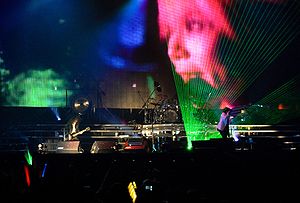
Hide (musiker)
Koncert med X Japan i 2009, med billede af Hide i baggrunden.
Hide var en japansk musiker i bandet X Japan.